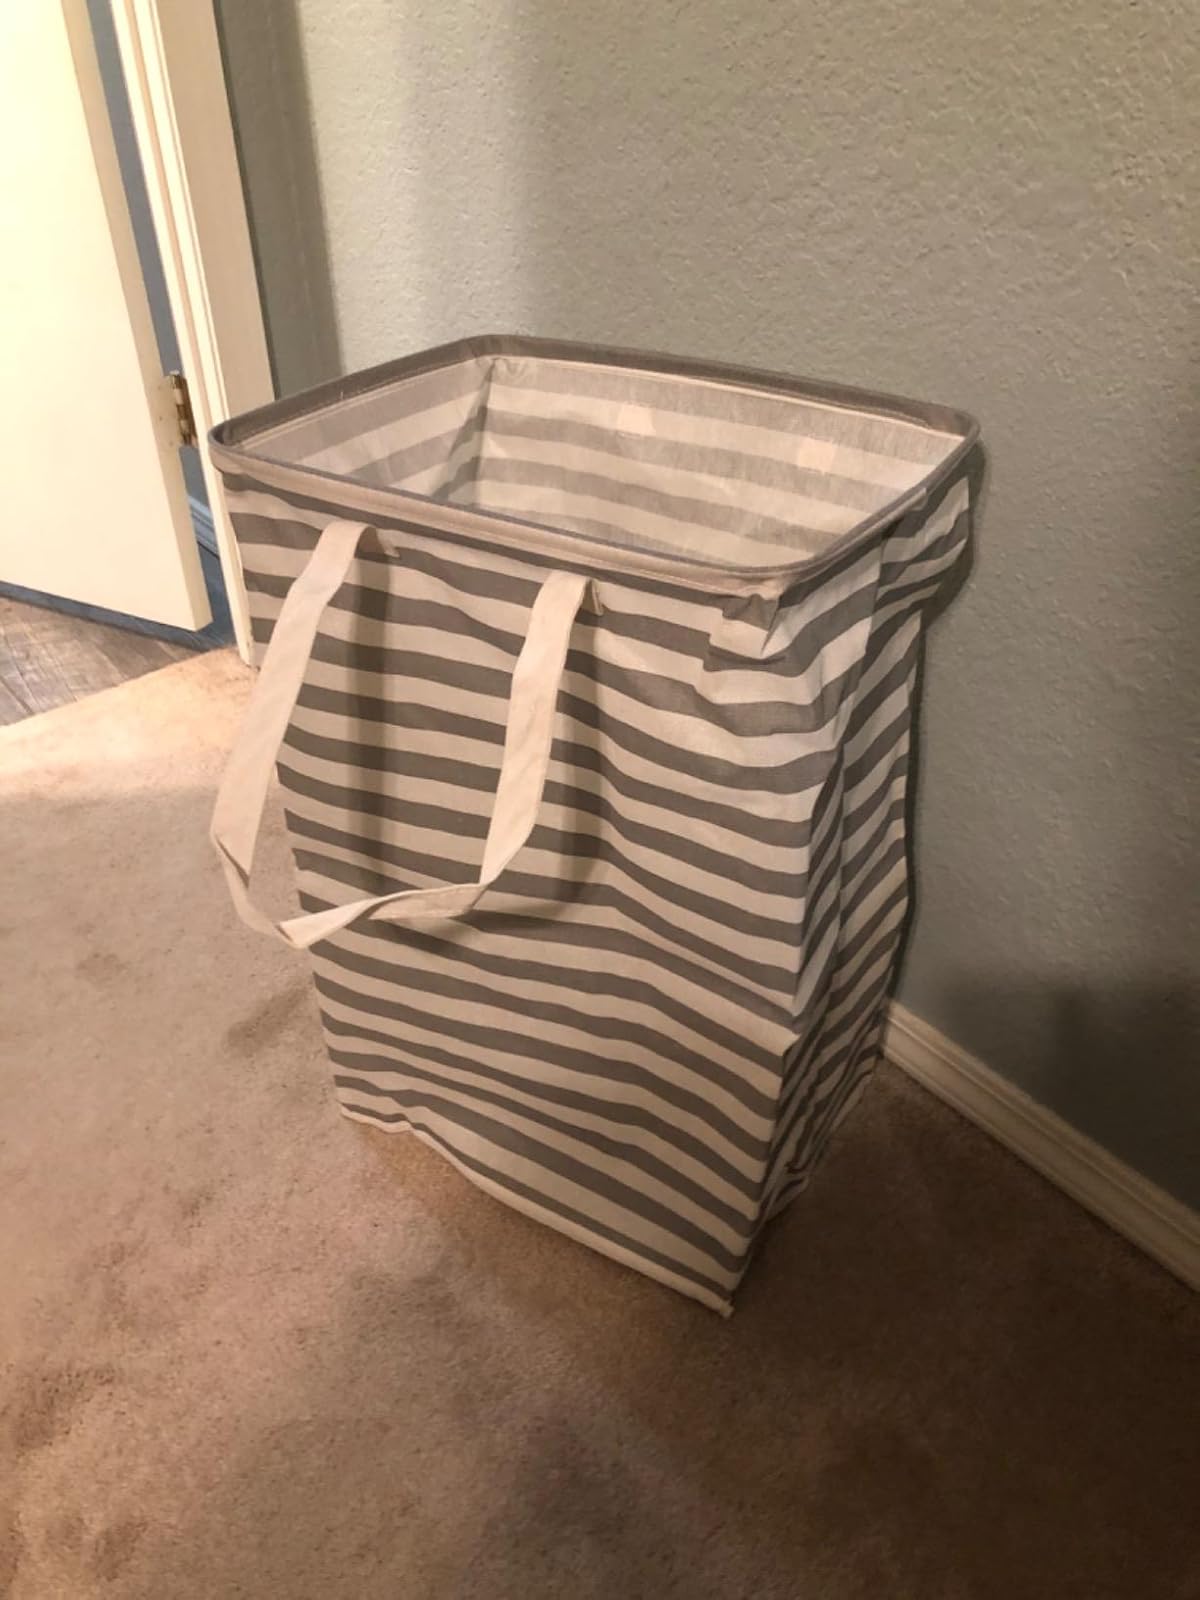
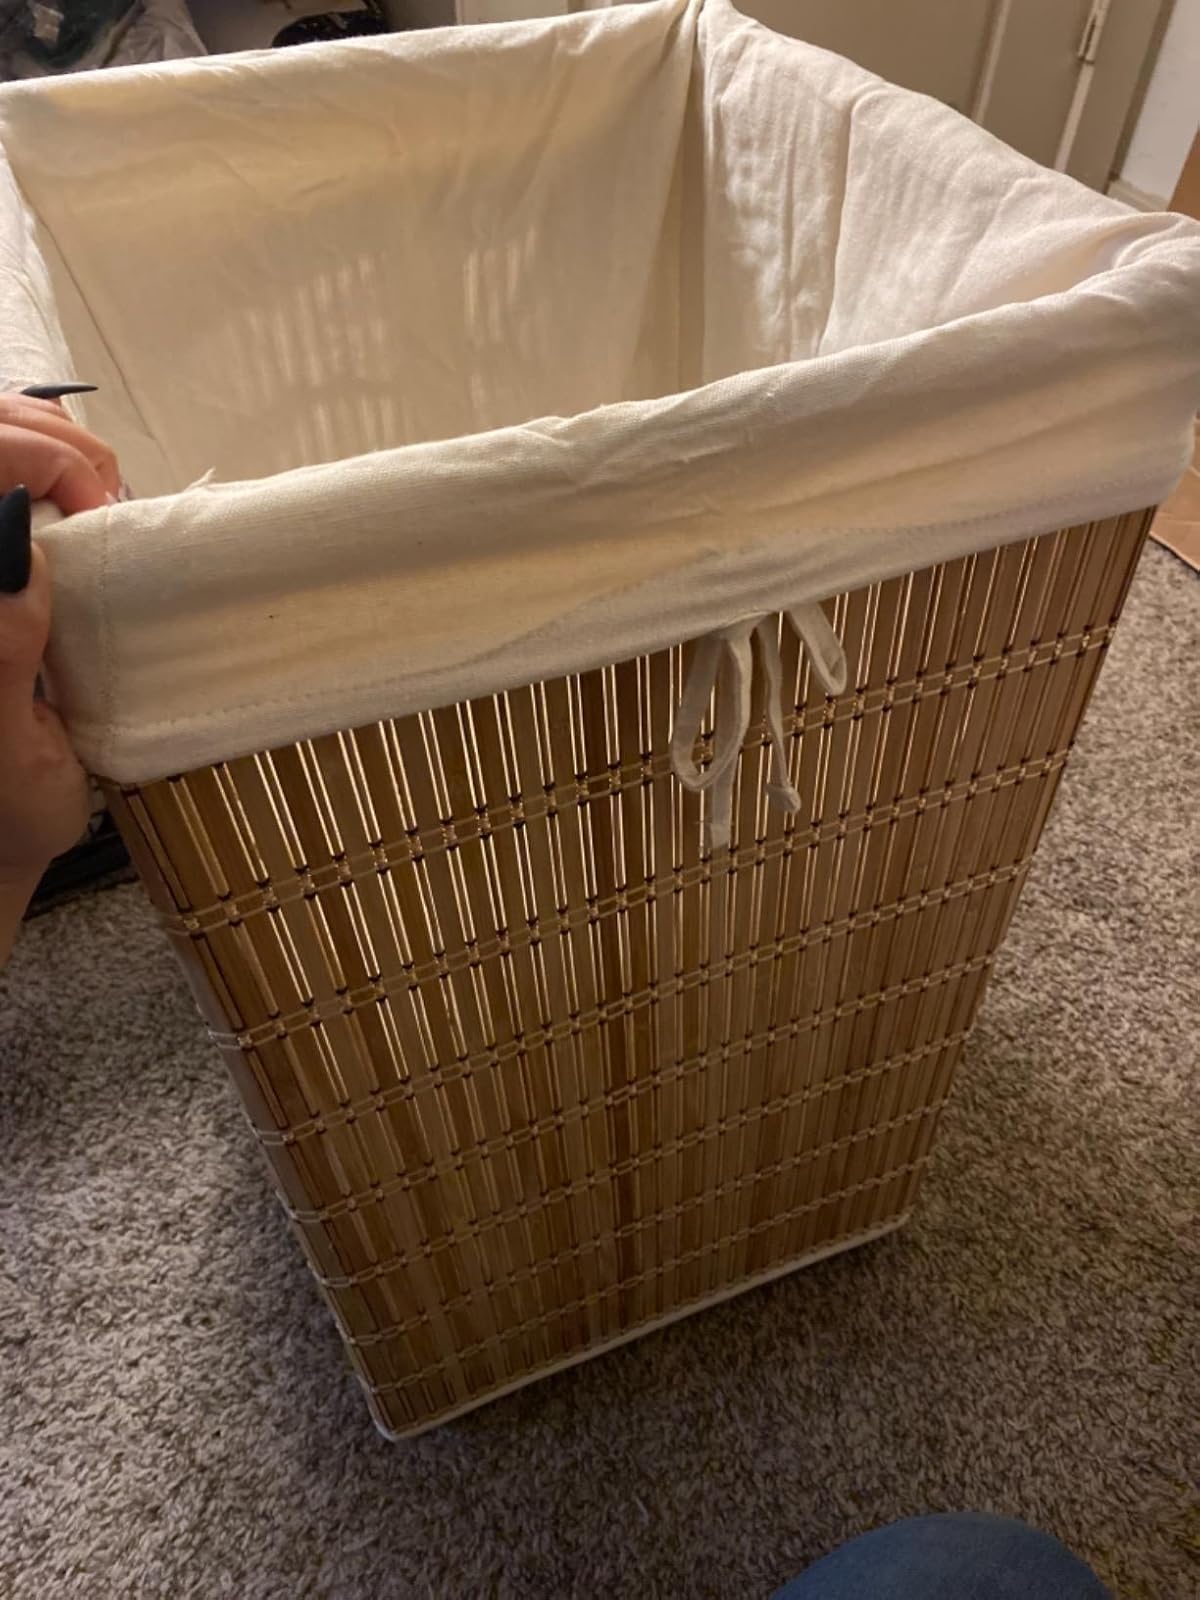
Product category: items_hamper
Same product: no